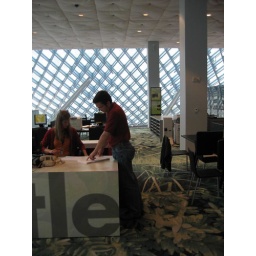
ref desk in the sky